Snaefell Summit railway station

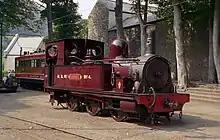
"Caledonia", Laxey Station 1995

To mark the line's centenary in 1995, some remedial work was carried out to the exterior of the building and historical displays were added to the waiting area, many of which remain in place today. Generally speaking, however, the railway station building was in need of much improvement. This began to be addressed when central government funding became available, with the first phase of works commencing in January 2011.